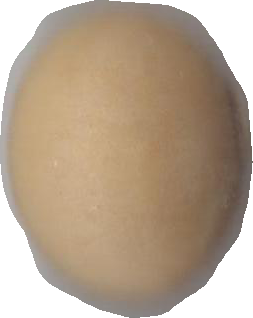
Variety: Dega